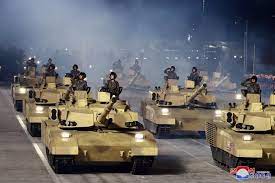
Label: Tank